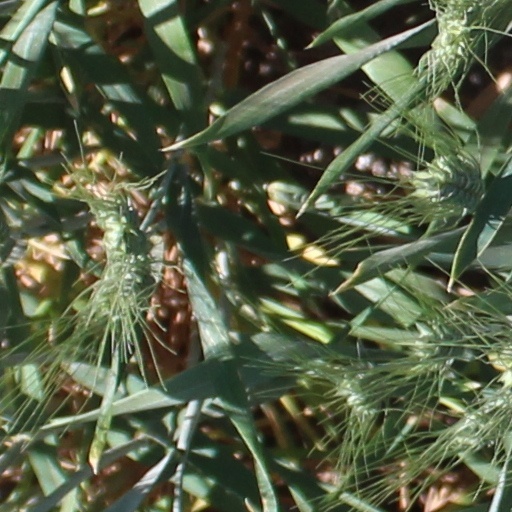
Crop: wheat